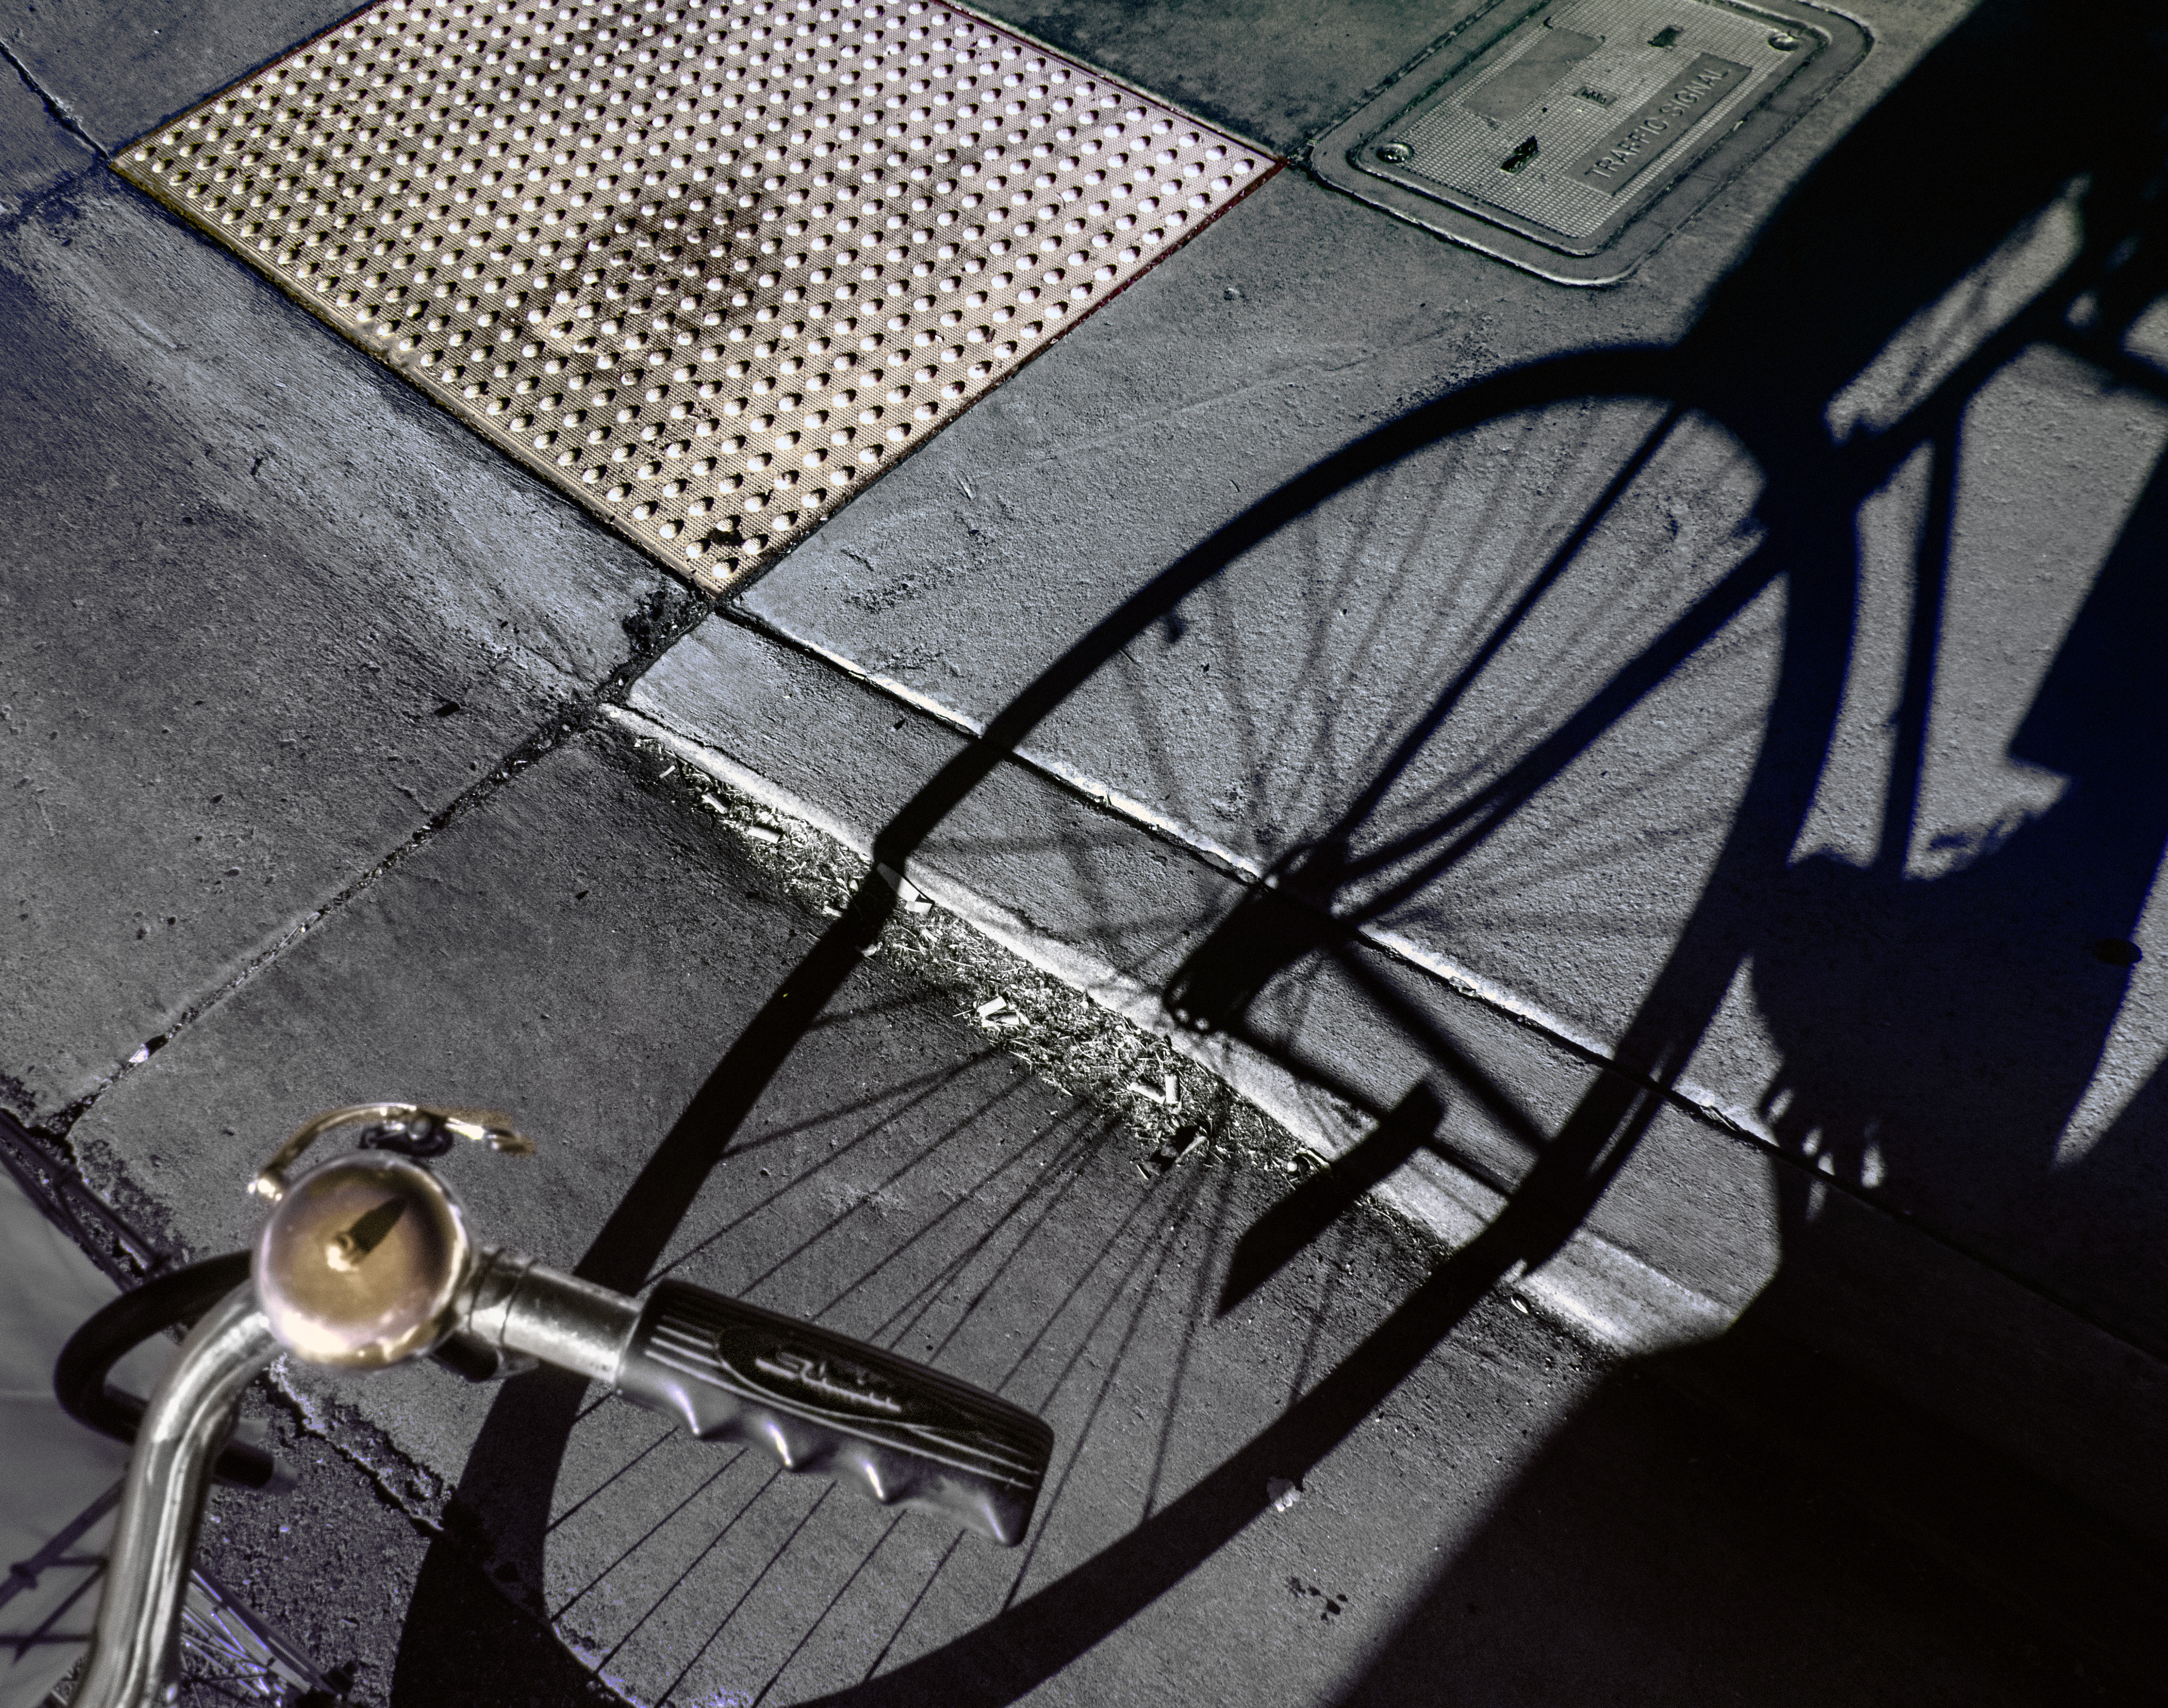
wheel, bicycle, bike, vehicle, shadow, black, tire, sports equipment, mountain bike, bad, youhavenoidea, bicycle frame, automotive tire